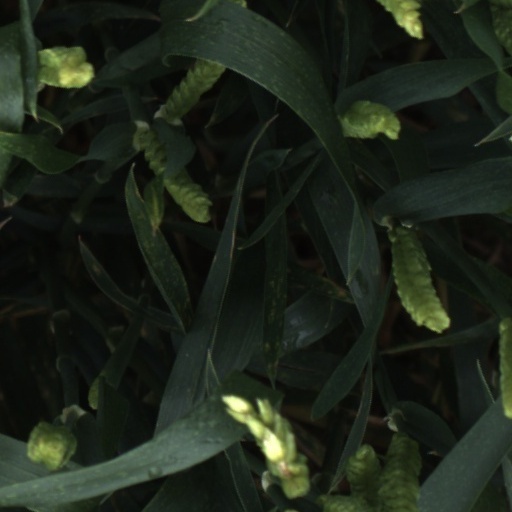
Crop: wheat